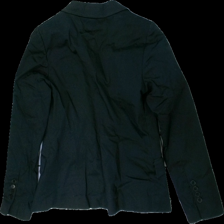
View: back
Type: Blazer
Category: Ladies
Brand: H&M
Colors: Black
Material: 100% cotton
Cut: Regular
Size: 38
Season: All
Price range: 50-100
Recommended usage: Reuse